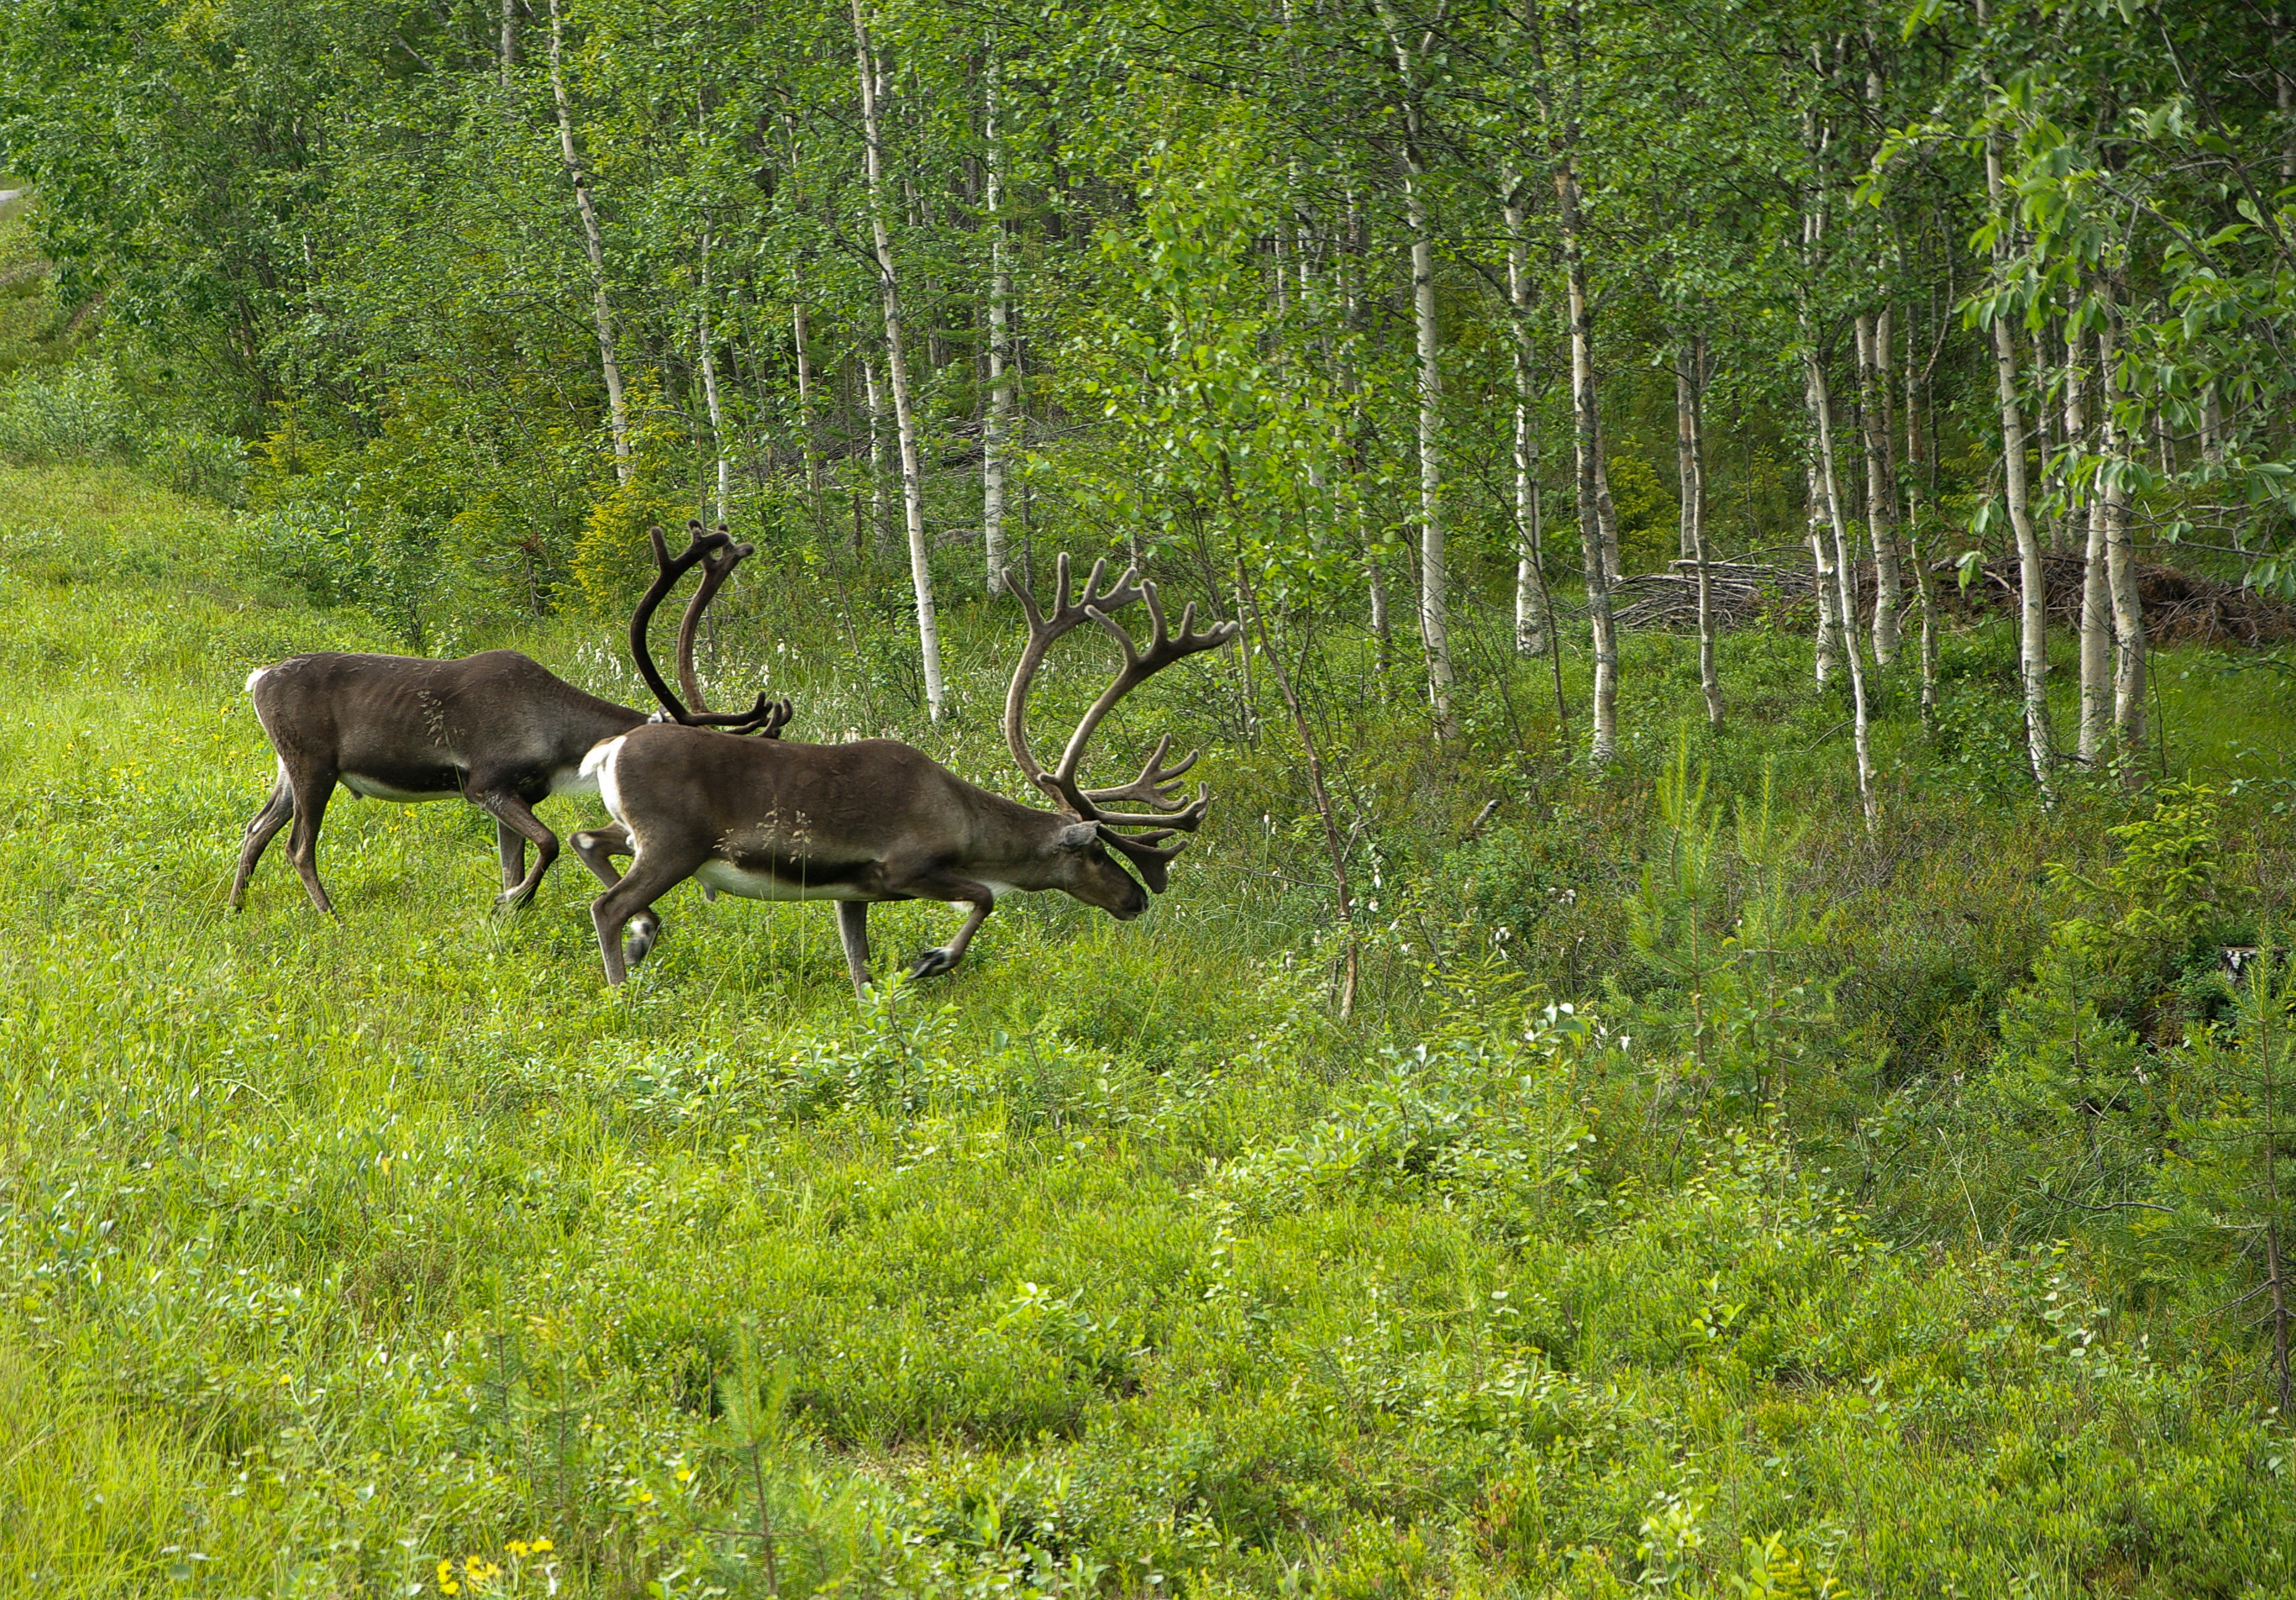
forest, meadow, prairie, wildlife, deer, pasture, grazing, mammal, fauna, grassland, finland, woodland, ecosystem, elk, rennes, white tailed deer